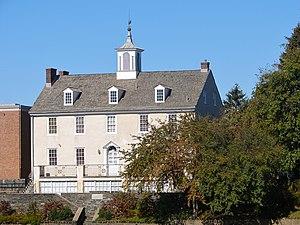
Bala Cynwyd est une localité non incorporée du sud-est de la Pennsylvanie, aux États-Unis.